Narasimha Purana

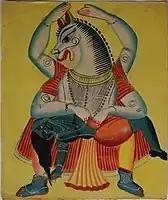
Kalighat Narasimha Avatar

Narasimha Purana is one of the Upapuranas. R.C. Hazra in his "Studies in the Upapuranas" came to the conclusion that the original text was written in the later part of the 5th century, though several portions of it were added much later. This work was translated into Telugu about 1300.